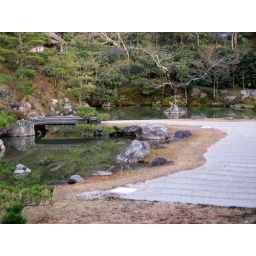
bridge near sand garden